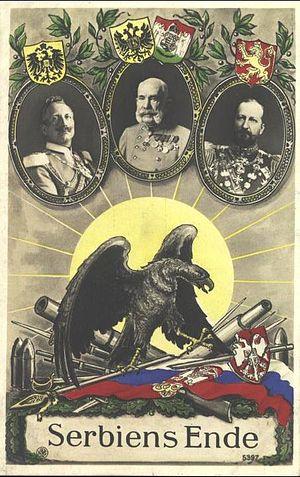
La conquête du royaume de Serbie achevée à l'automne 1915, les responsables de la double monarchie mettent en place les modalités de l'occupation des territoires serbes occupés par l'armée austro-hongroise. Dans l'attente de statuer définitivement sur le sort du royaume de Serbie, les territoires qui le composent sont partagés entre Bulgares et Austro-Hongrois. Dans les territoires dévolus à l'Autriche-Hongrie, la politique menée vise à réduire durablement la Serbie, afin qu'elle ne constitue plus un danger pour la cohésion de la double monarchie. Une administration militaire est mise en place à partir du début de l'année 1916.